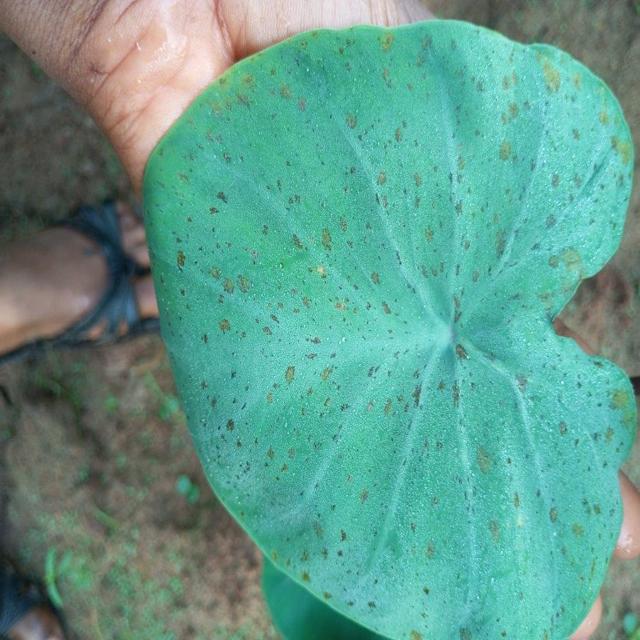
Label: Early_Blight